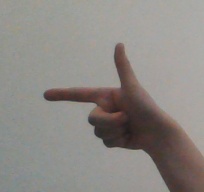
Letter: yaa